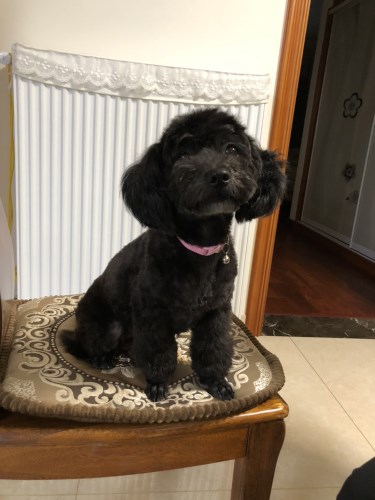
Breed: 7449-n000128-teddy